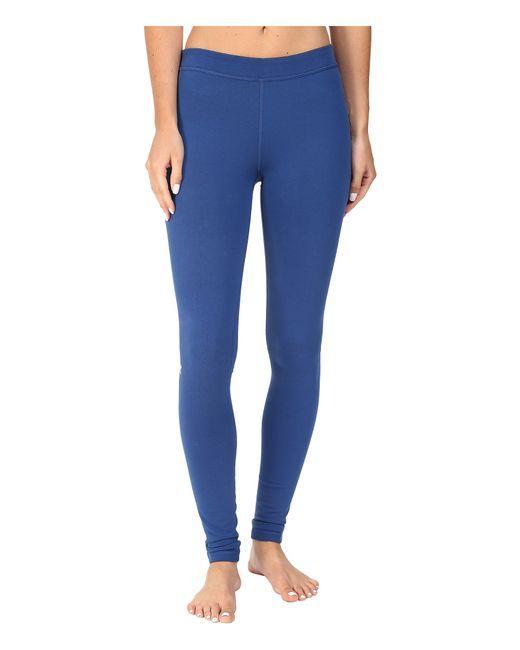
Schlichte blaue Stretch-Yogahose für Frauen